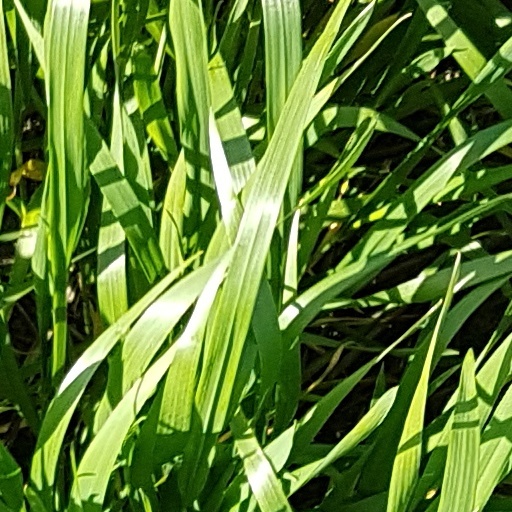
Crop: wheat